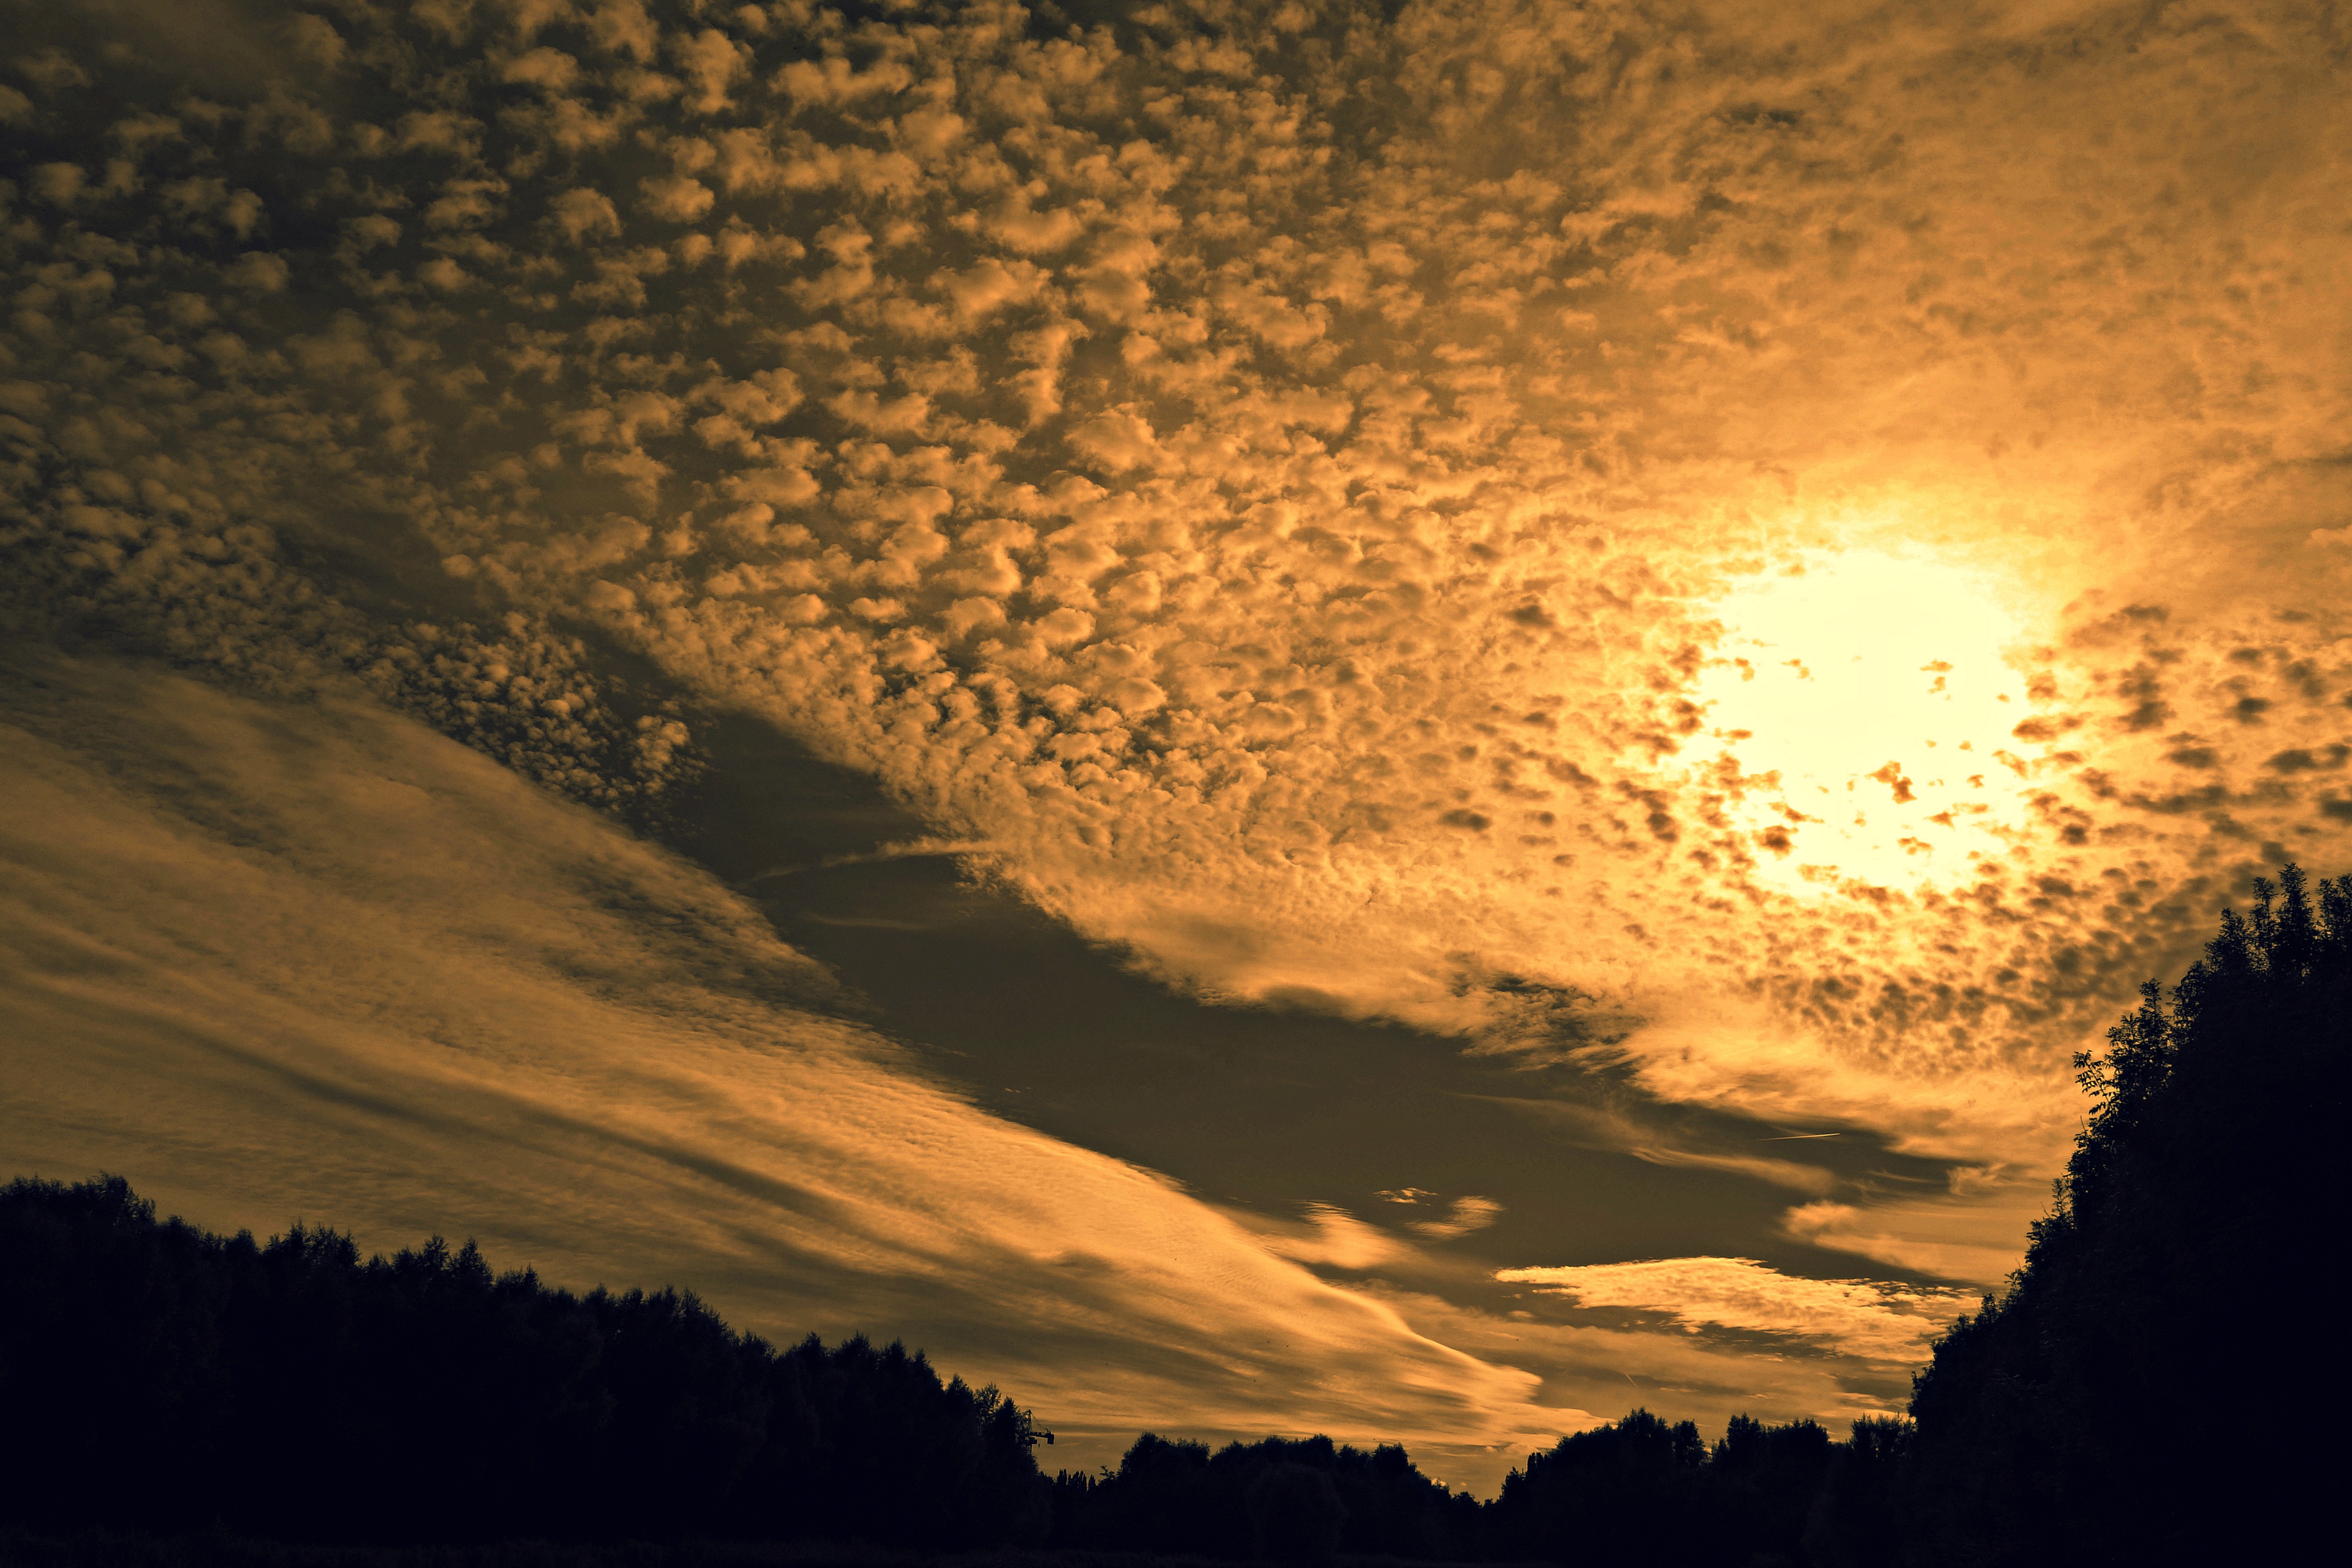
horizon, silhouette, light, cloud, sky, sun, sunrise, sunset, skyline, sunlight, morning, dawn, atmosphere, dusk, evening, orange, reflection, darkness, yellow, clouds, sunset sky, afterglow, evening sky, trees skyline, atmospheric phenomenon